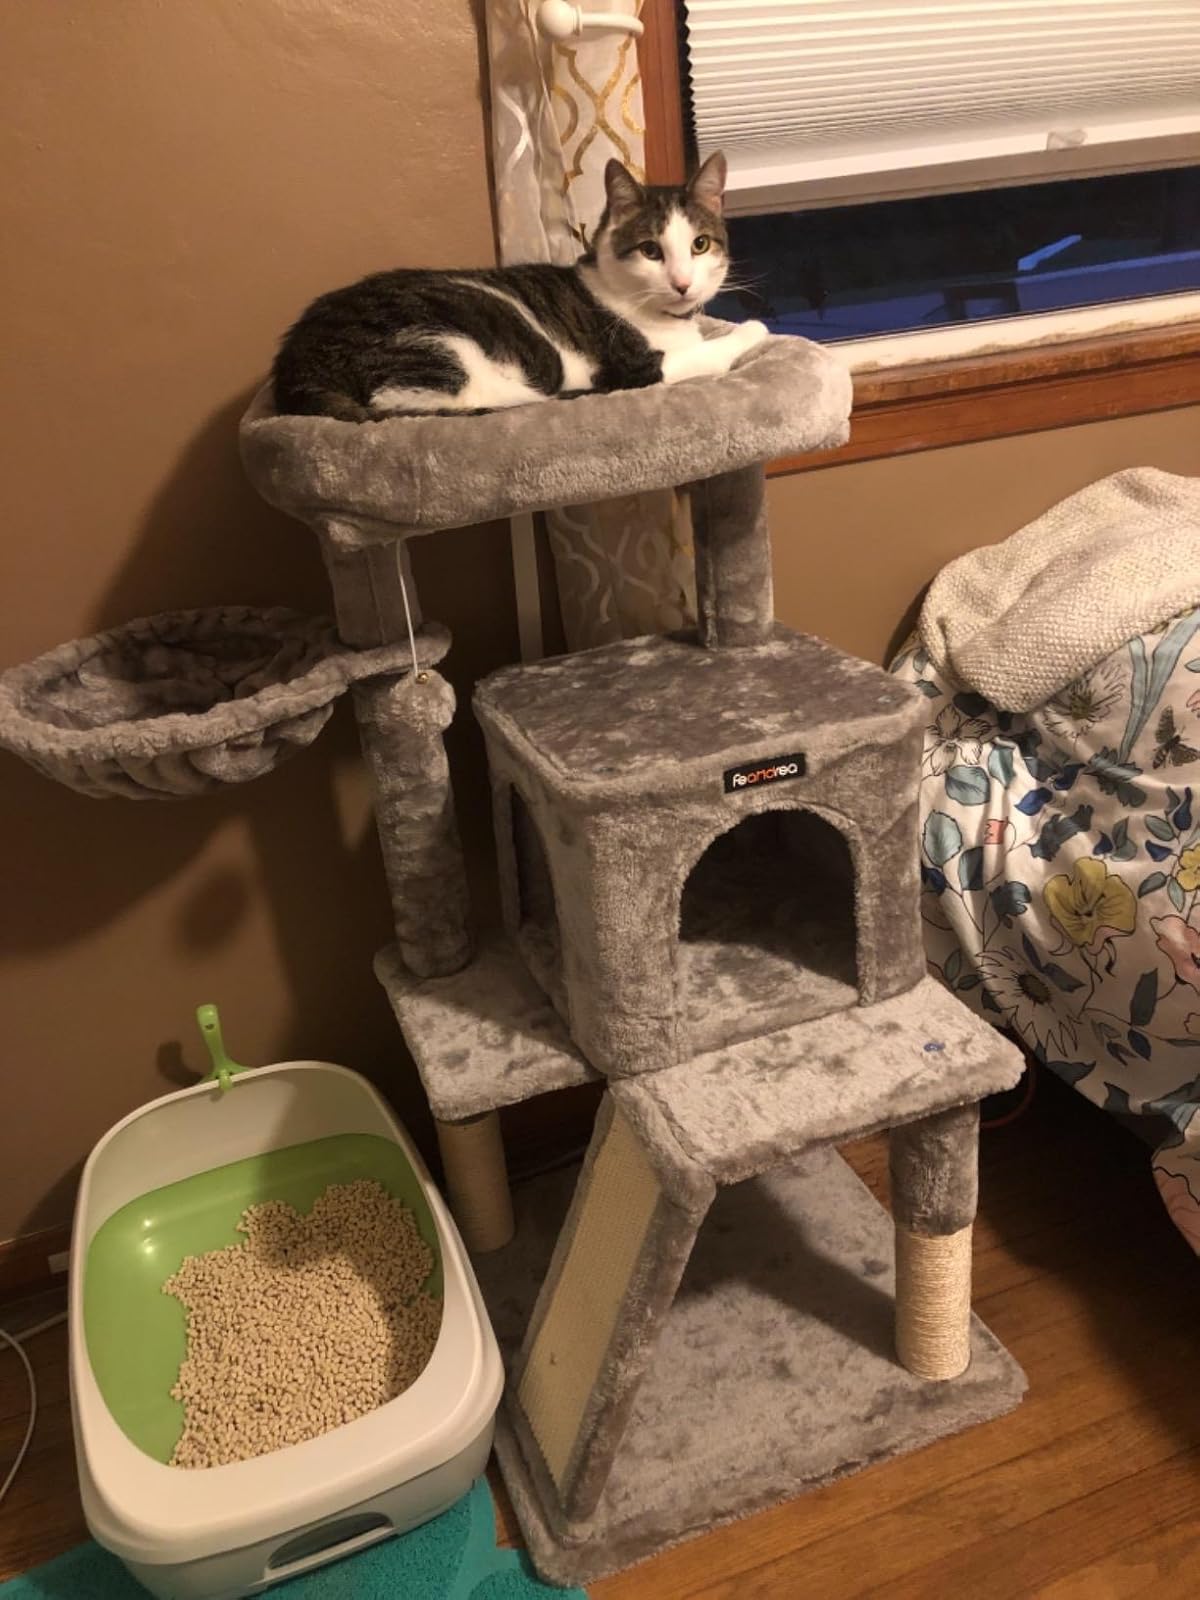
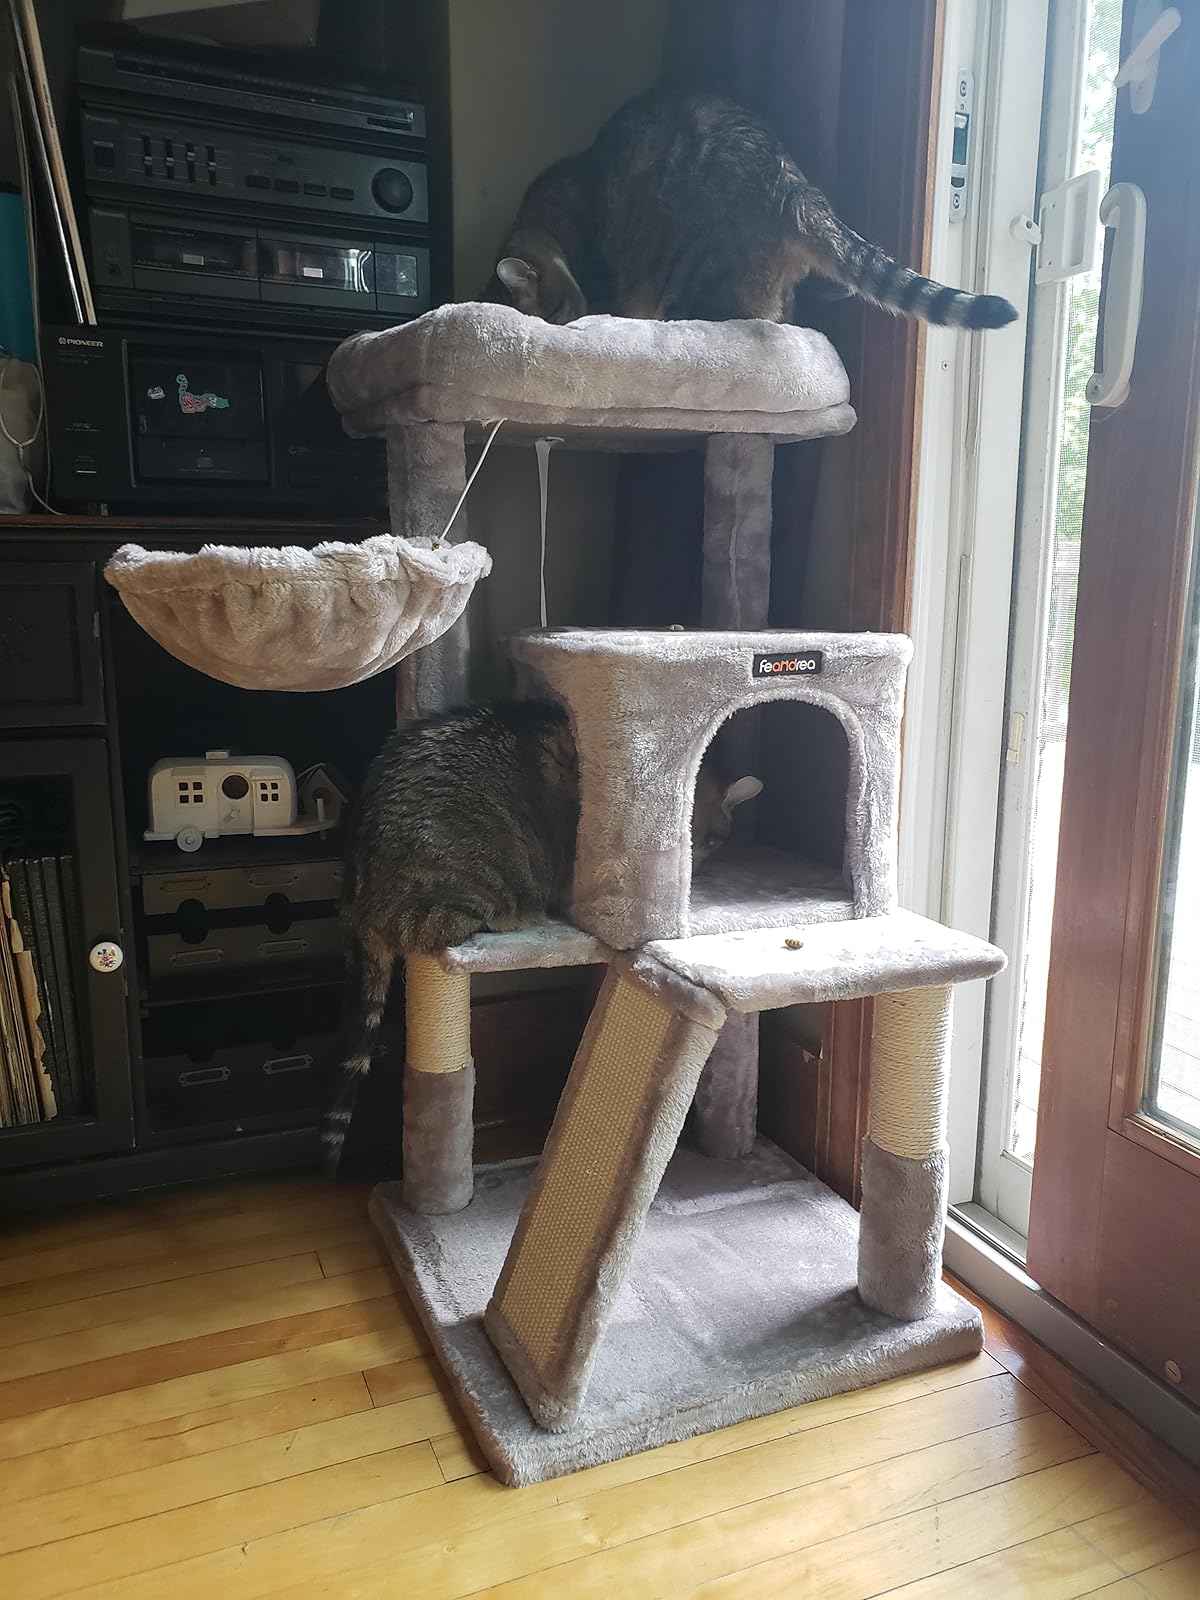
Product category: items_cat tree
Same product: yes